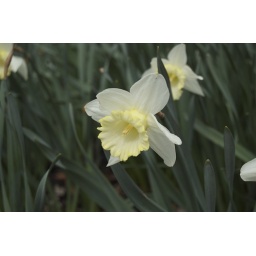
White flower with a light yellow in the middle.